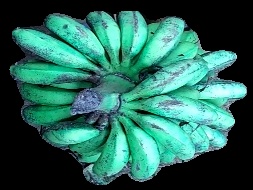
Variety: rasbale
Grade: grade3